Frank H. Hennemann

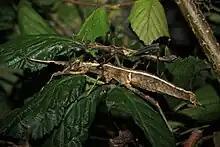
"Sungaya aeta", one of the most popular stick insects, was described by Frank Hennemann in 2023

Hennemann has so far (as of the end of 2023) described one subfamily, four tribes, 37 genera, 274 species and 9 subspecies. Among the stick insects he discovered or described, there are several species that are very common among breeders in Europe, such as "Peruphasma schultei" from Peru, "Myronides glaucus" from Peleng, "Oreophoetes topoense" from Ecuador, "Haaniella gorochovi" from Vietnam, and the walking leaves "Phyllium philippinicum" and "Phyllium ericoriai" from the Philippines or the Obriminae "Trachyaretaon bresseeli", "Sungaya aeta" and "Sungaya ibaloi", which also come from there.